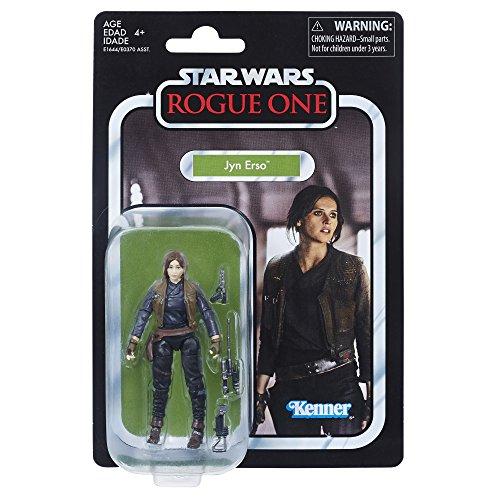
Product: Star Wars The Vintage Collection Jyn Erso 3.75-inch Figure
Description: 3.75-inch-scale replica of Jyn Erso from Star Wars: Rogue One.
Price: $8.99
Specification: ProductDimensions:1.5x6x9inches|ItemWeight:1.44ounces|ShippingWeight:1.44ounces(Viewshippingratesandpolicies)|DomesticShipping:ItemcanbeshippedwithinU.S.|InternationalShipping:ThisitemcanbeshippedtoselectcountriesoutsideoftheU.S.LearnMore|ASIN:B071GKQVHP|Itemmodelnumber:E1644|Manufacturerrecommendedage:4yearsandup